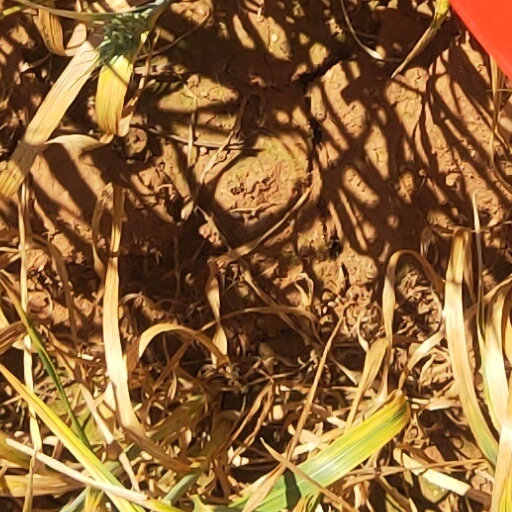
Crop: wheat